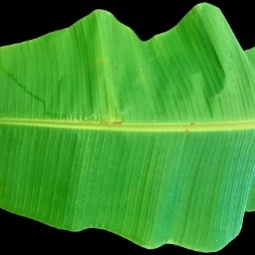
Label: Calcium